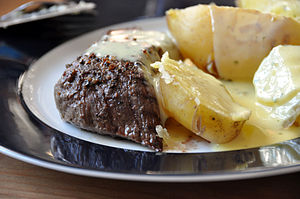
Bøf (mad)
Bøf bearnaise
Bøf er et stykke tilberedt okse- eller hestekød. Det steges og krydres ofte med salt og peber. Bøf kan steges på pande eller i ovn.